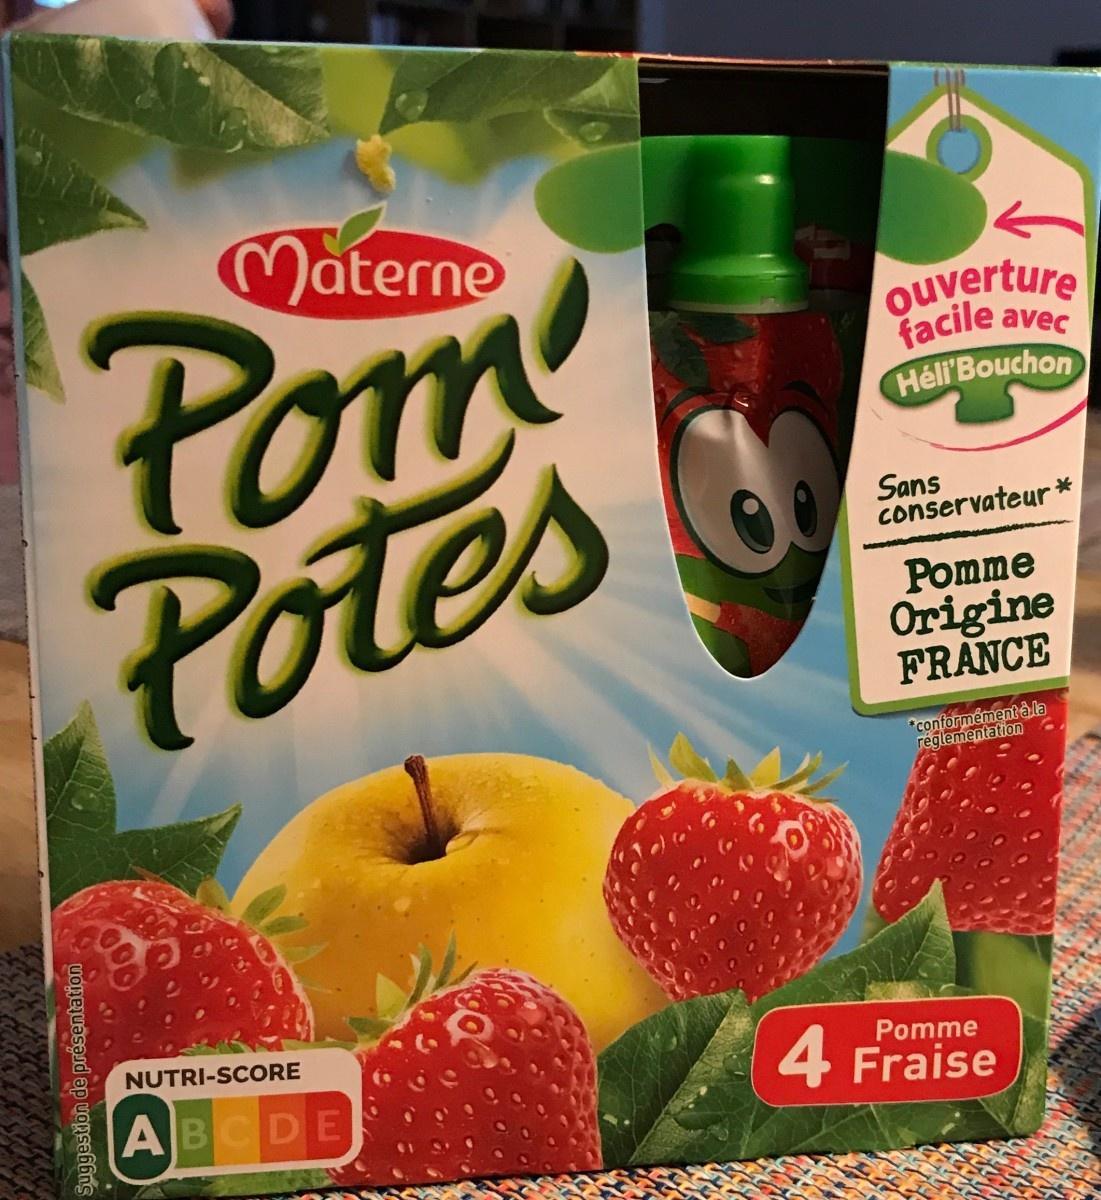
Nutri-Score label: nutriscore-a